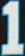
Number: 1